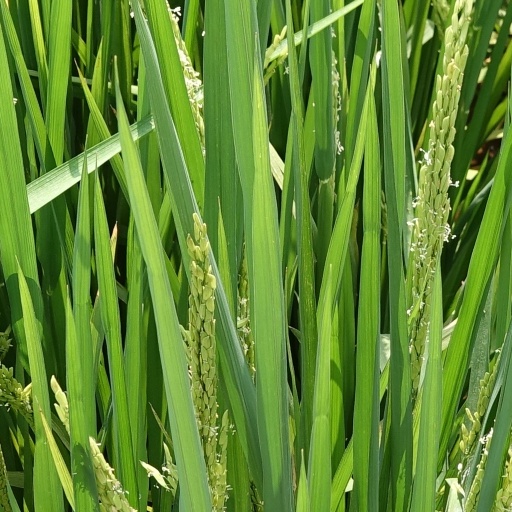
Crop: rice